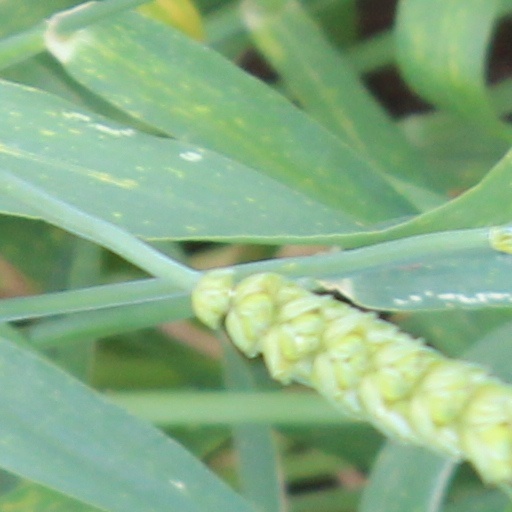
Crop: wheat